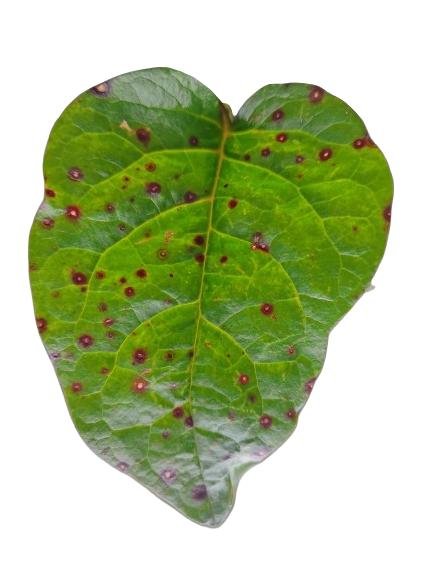
Label: Bacterial-Spot